International Office of Public Hygiene

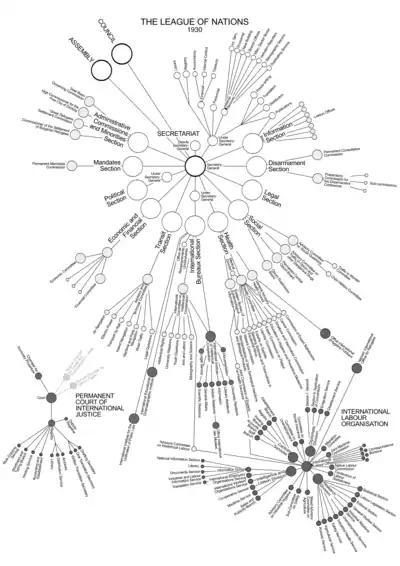
Organisational chart of international organizations as of 1930

The OIHP was managed by a "Permanent Committee" chaired successively by Rocco Santoliquido (1908-1919), Oscar Velghe (1919-1932), George S. Buchanan (1932-1936). Important personalities were taking part in the work of the OIHP such as Camille Barrère.